To the Slaughter

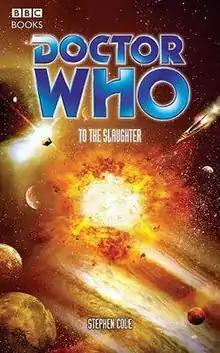

To the Slaughter is a BBC Books original novel written by Stephen Cole and based on the long-running British science fiction television series "Doctor Who". It features the Eighth Doctor, Fitz and Trix.